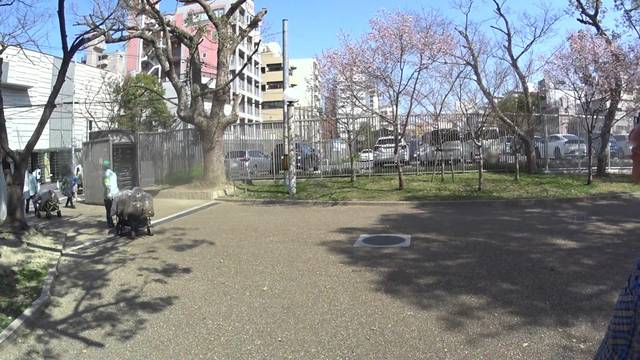
Region: Japan
Coordinates: 34.652, 135.512